Michael Matthews (cyclist)

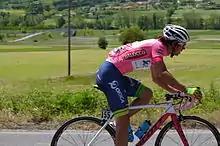
Matthews wearing the pink jersey at the 2014 Giro d'Italia

Matthews was selected to ride the 2014 Giro d'Italia. His team won the opening team time trial in Belfast. On Stage 2, Matthews finished eighth behind Marcel Kittel in a sprint finish, also in Belfast, to take the pink jersey for the leader of the general classification from teammate Svein Tuft. Matthews won Stage 6, a hill top finish at Monte Cassino. Matthews withdrew from the Giro after Stage 10 after suffering a crash on Stage 9.